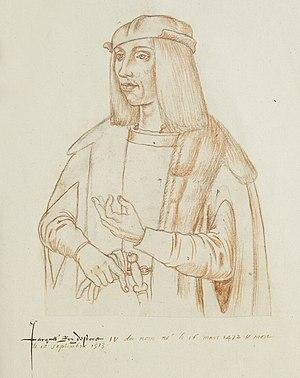
Le Recueil d'Arras est le titre donné à un manuscrit conservé à la bibliothèque municipale d'Arras et contenant une collection de portraits dessinés dans le troisième quart du XVIᵉ siècle.